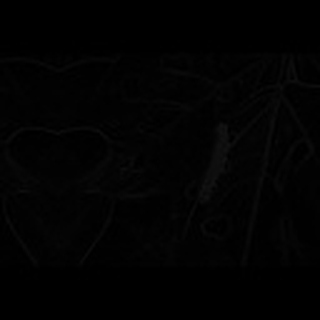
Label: cotton_army_worm